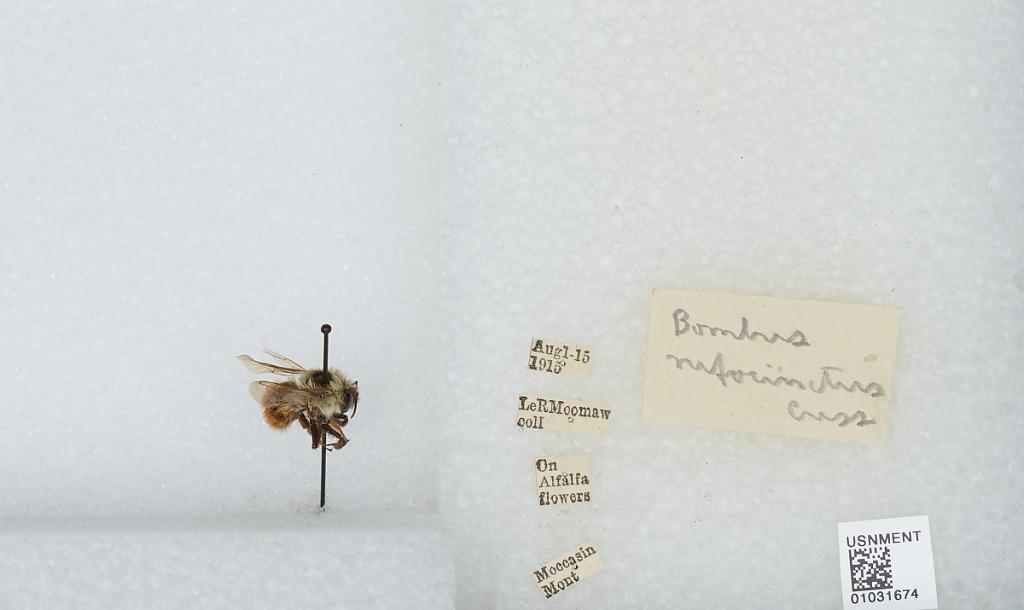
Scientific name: Bombus (Cullumanobombus) rufocinctus Cresson
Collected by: L. Moomaw
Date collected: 1915-8-1
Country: United States
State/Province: Montana
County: Judith Basin
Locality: Moccasin
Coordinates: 47.0533, -109.911